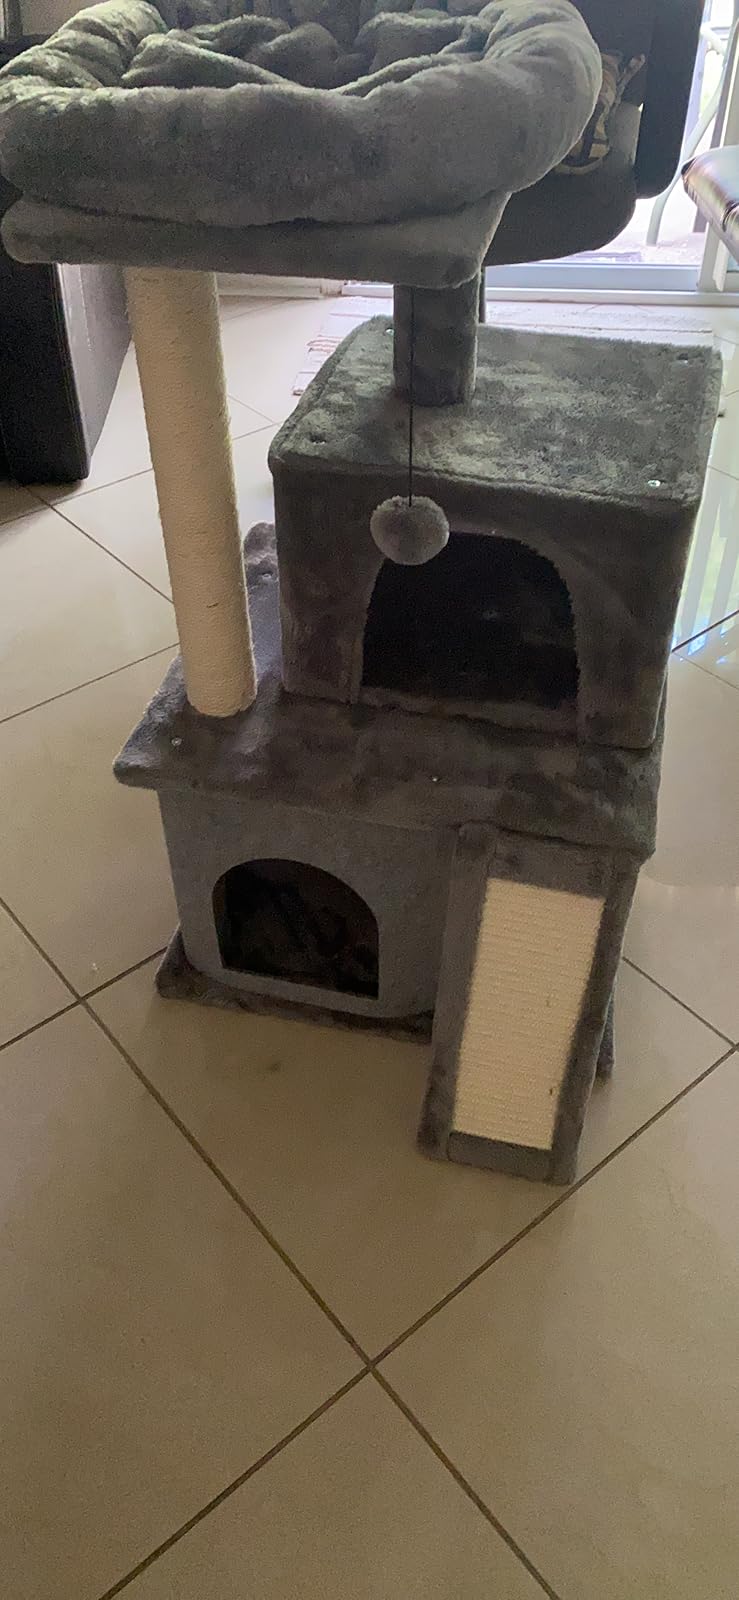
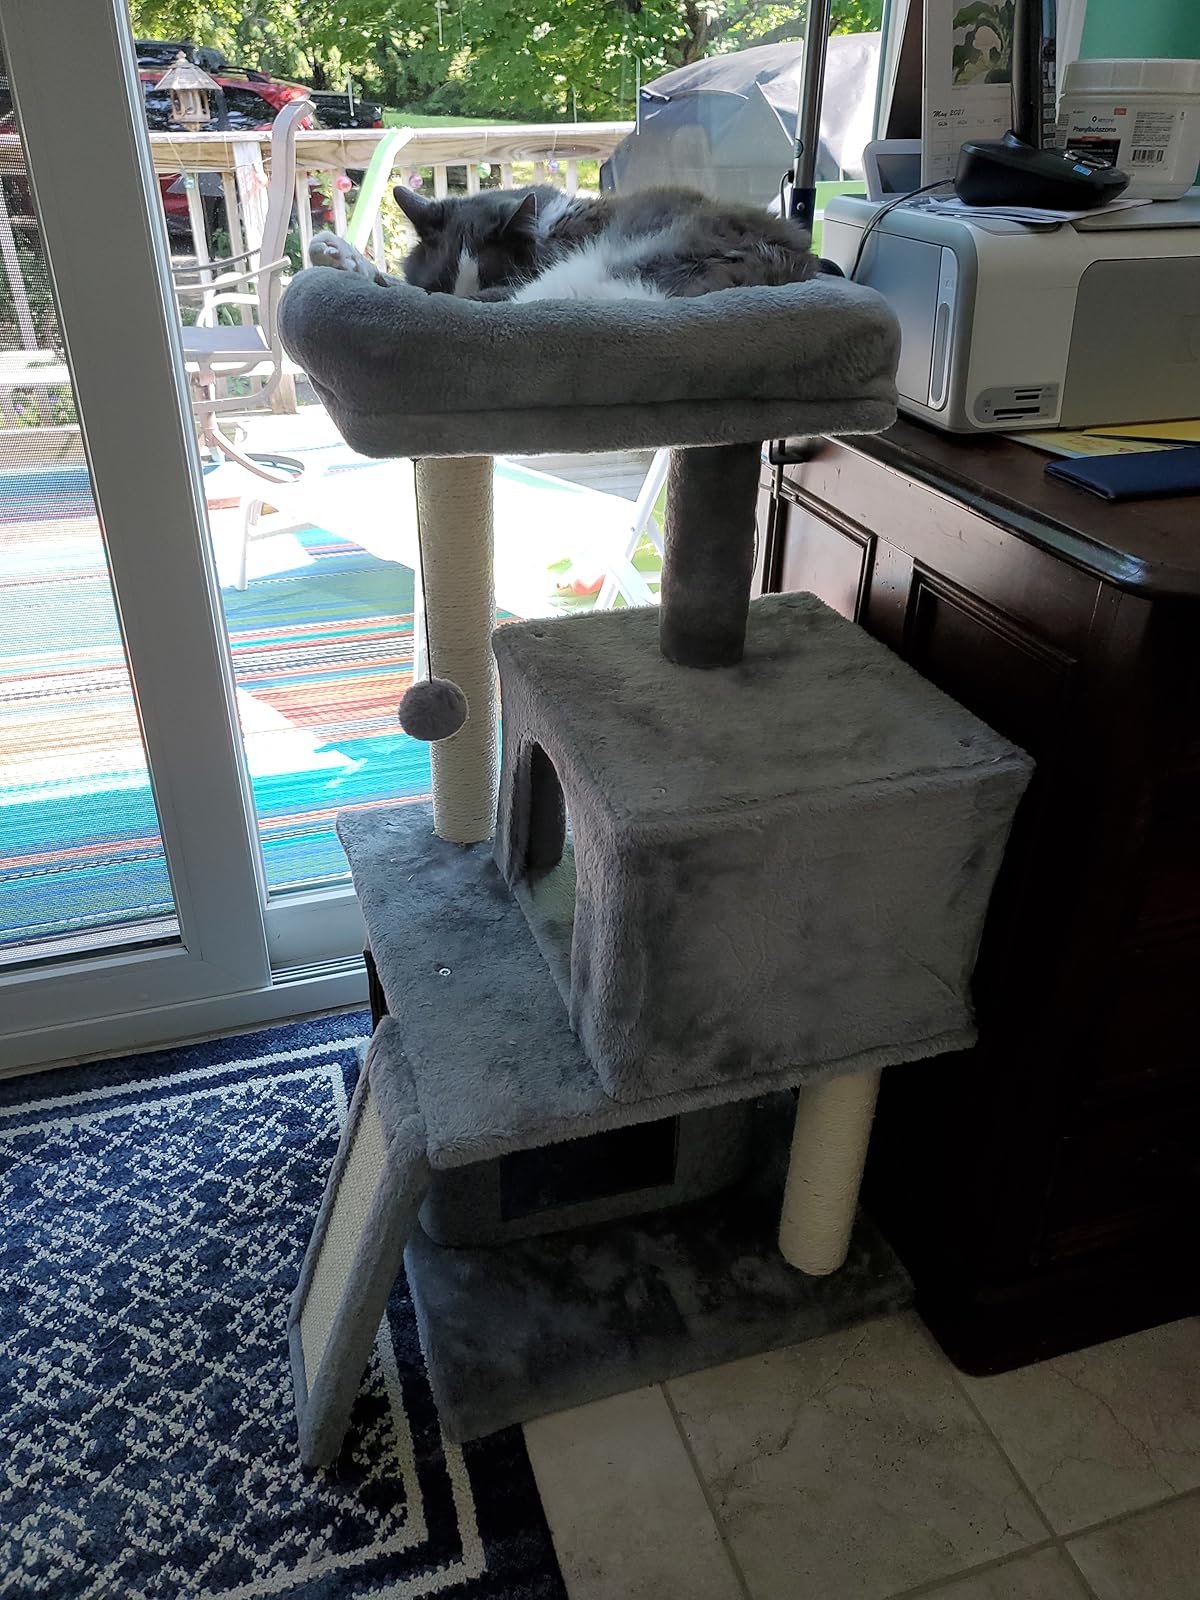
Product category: items_cat tree
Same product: yes